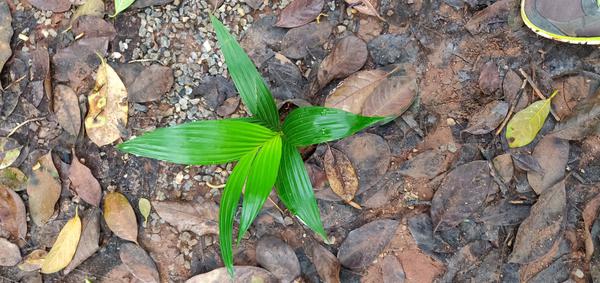
Plant: Betel_Nut